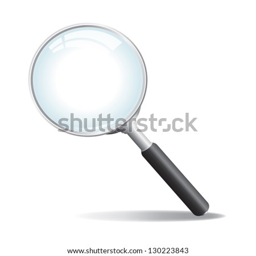
a silver colored magnifying glass with black handle